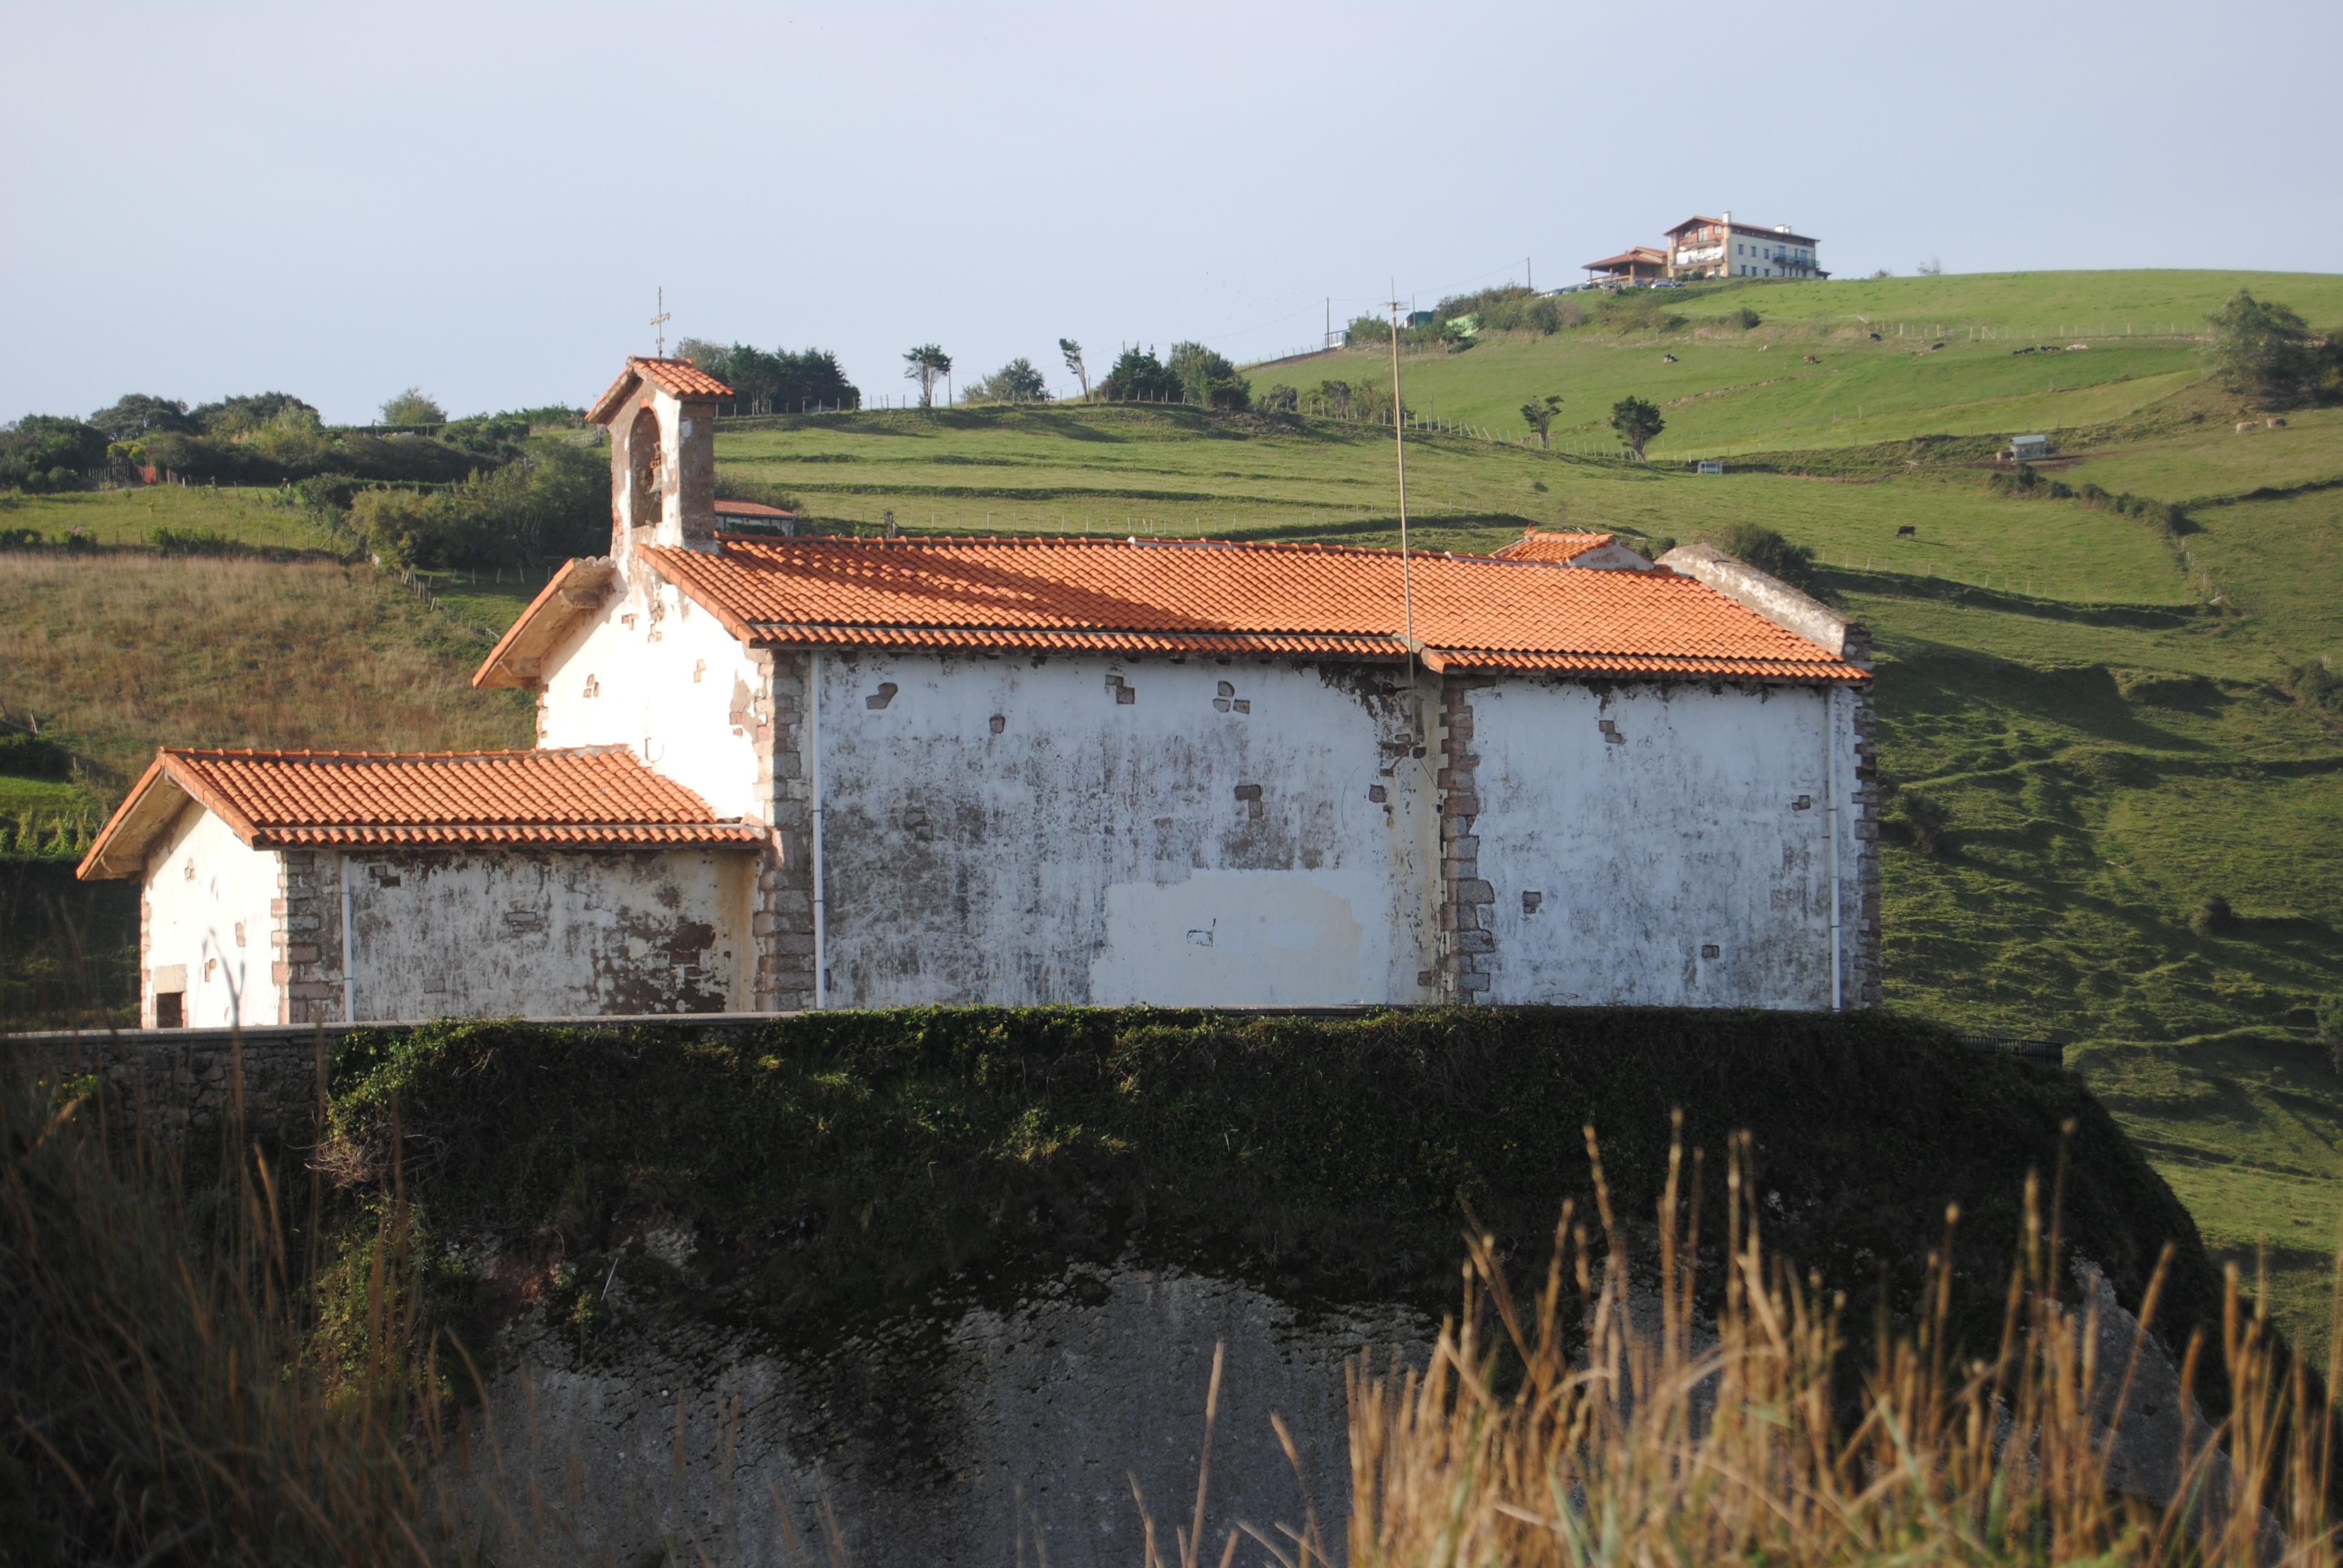
beach, landscape, sea, farm, house, hill, building, barn, hut, village, fortification, ruins, costa, rural area, basque country, flysch route, angel perez